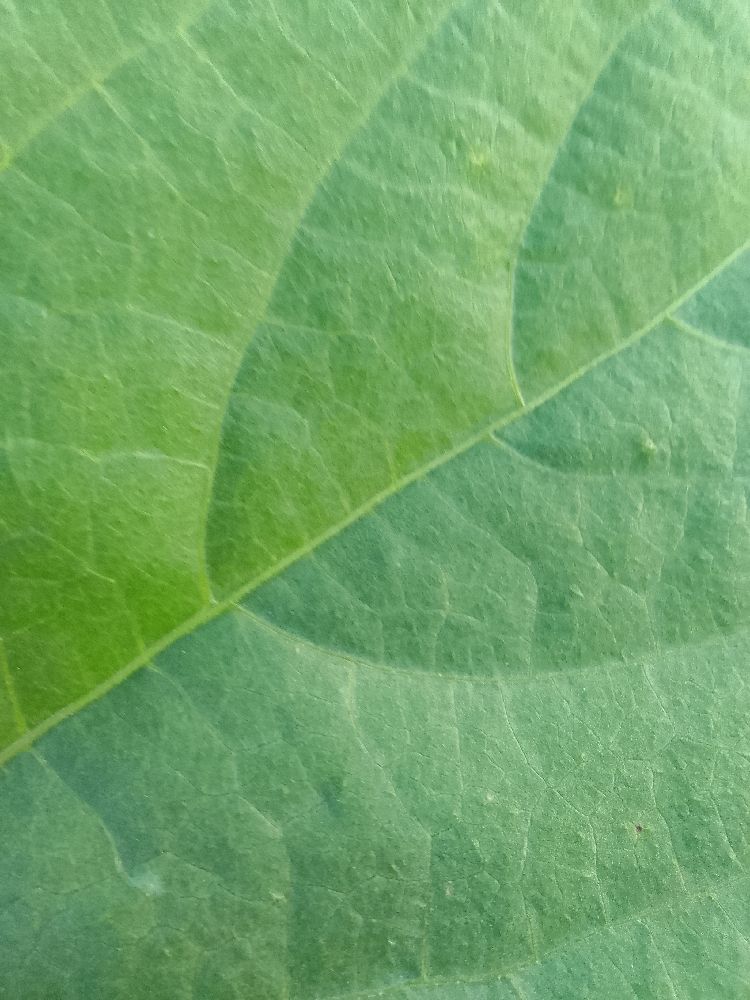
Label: healthy